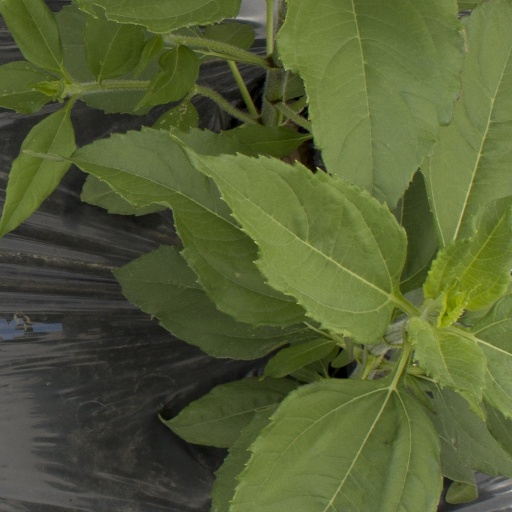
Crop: Jerusalem artichoke